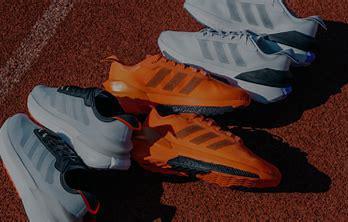
Brand: Adidas
Model: Avryn